Great Atlantic Sargassum Belt

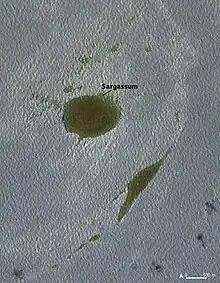
A wide patch of sargassum in the Caribbean Sea

Due to the smell, the attracted insects, and the sheer amount of it piling up on beaches, the Sargassum Belt has a negative impact on communities in the Caribbean, and West Africa. When the "Sargassum" dies after about 48 hours on land, it releases hydrogen sulfide, a toxic gas. The sulfide can irritate eyes, nose and throat and has a smell akin to that of rotting eggs. The sulfide also can affect people with respiratory problems, including asthma. In 2022, the largest bloom on record was recorded, causing Guadeloupe to issue a health alert, as well as the US Virgin Islands issuing a state of emergency, requesting help from FEMA.